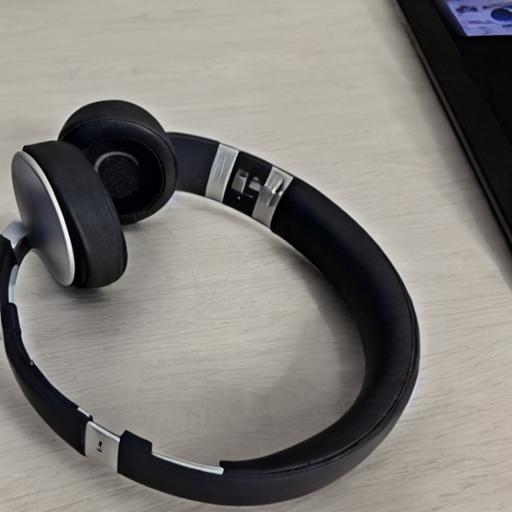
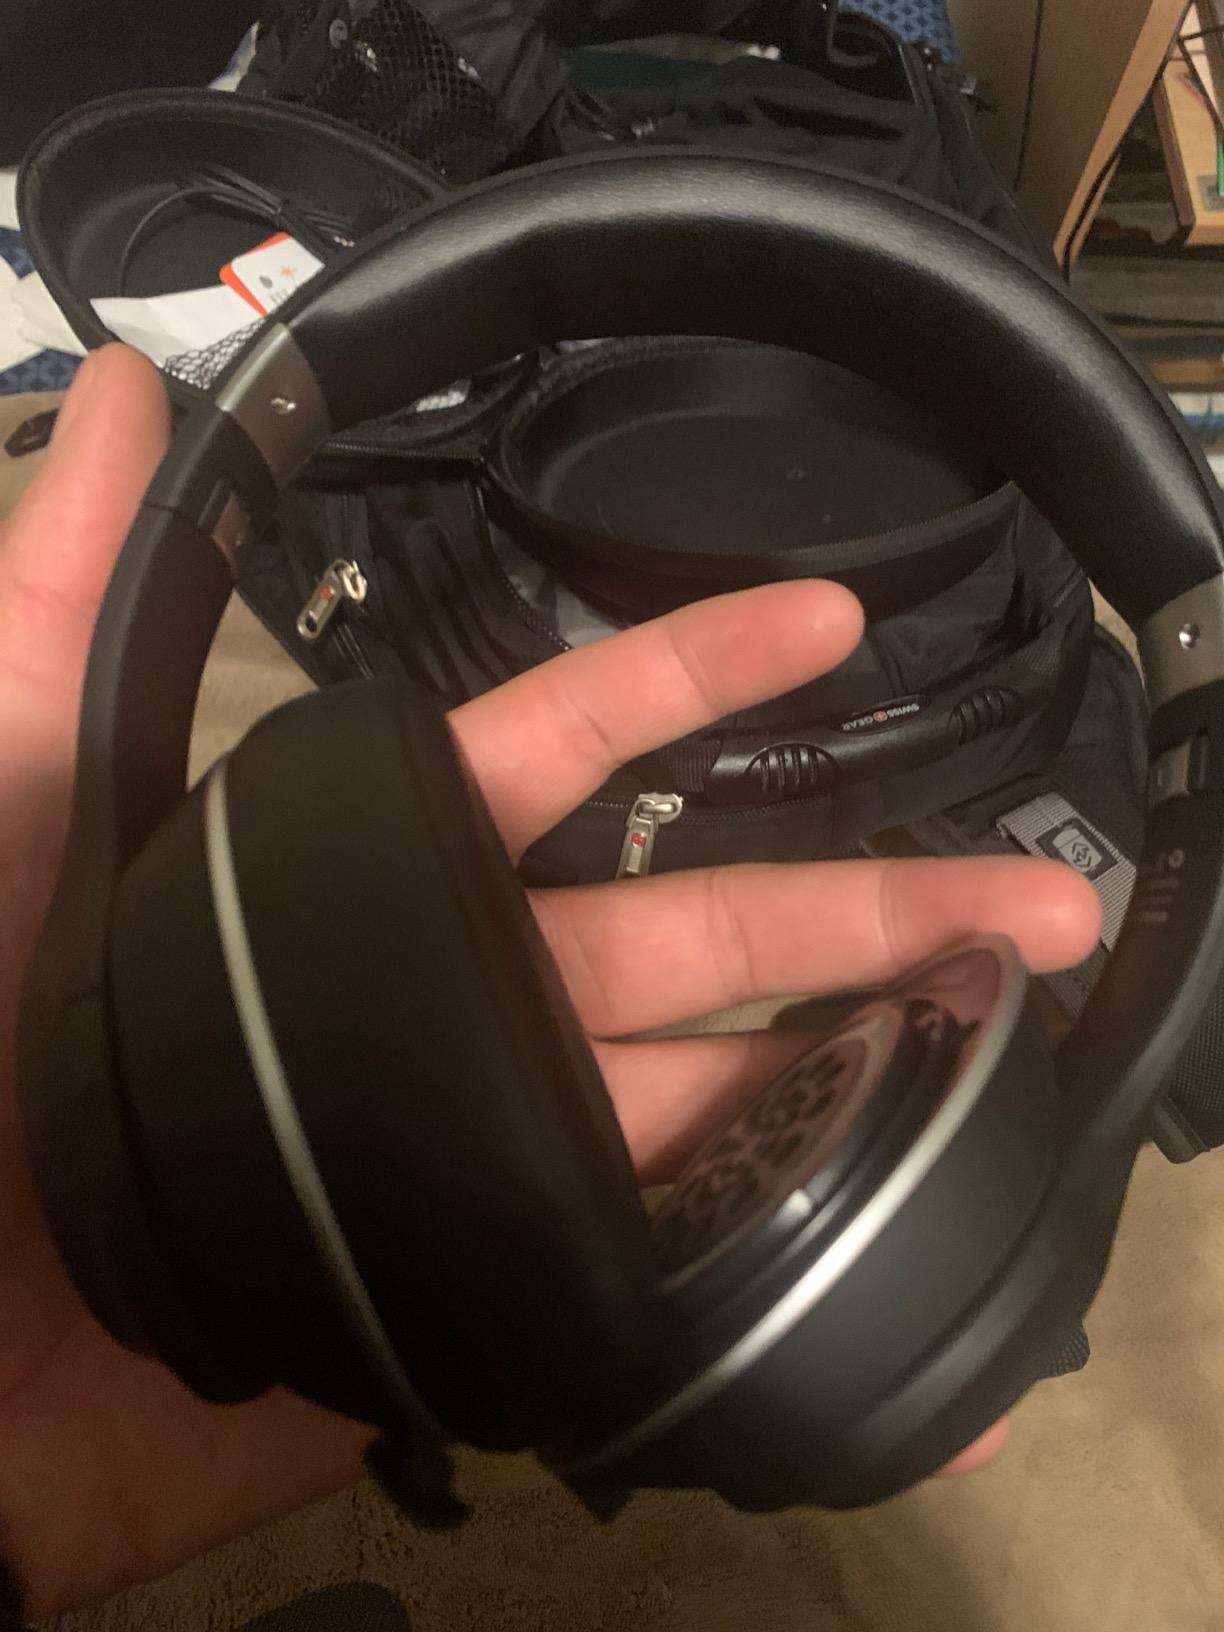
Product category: headphones
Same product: no